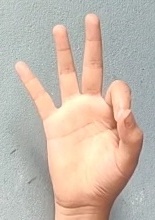
ASL sign: 9